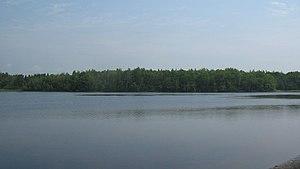
Baie de Kouchibouguac à partir du sentier Claire-Fontaine
John L. « Jackie » Vautour est un pêcheur canadien, né vers 1930 à Claire-Fontaine, au Nouveau-Brunswick. Il est surtout connu pour son combat contre l'expropriation de 250 familles, au début des années 1970, pour créer le parc national de Kouchibouguac sur les terres anciennement occupées par huit villages.